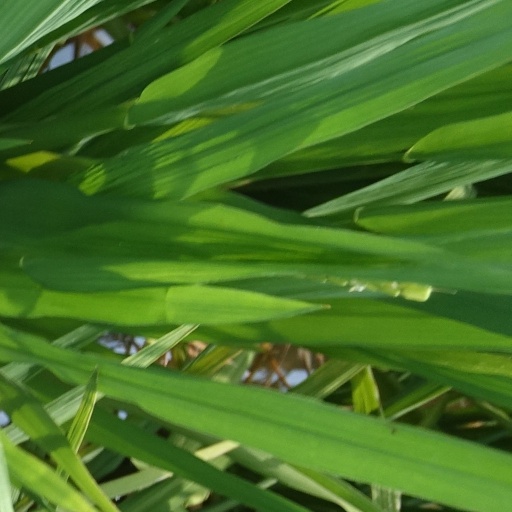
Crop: rice